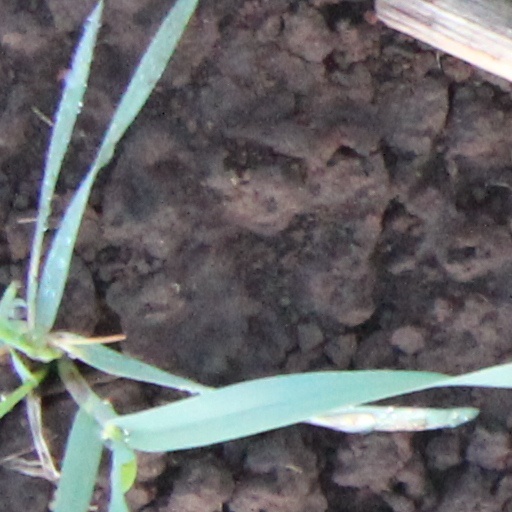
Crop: wheat